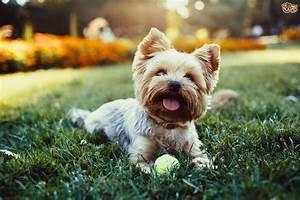
dog